Arago (manga)

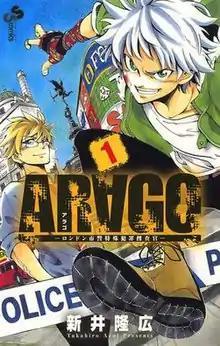
First volume cover

is a Japanese manga series written and illustrated by . It was serialized in Shogakukan's manga magazine "Weekly Shōnen Sunday" from December 2009 to September 2011, with its chapters collected in nine volumes.